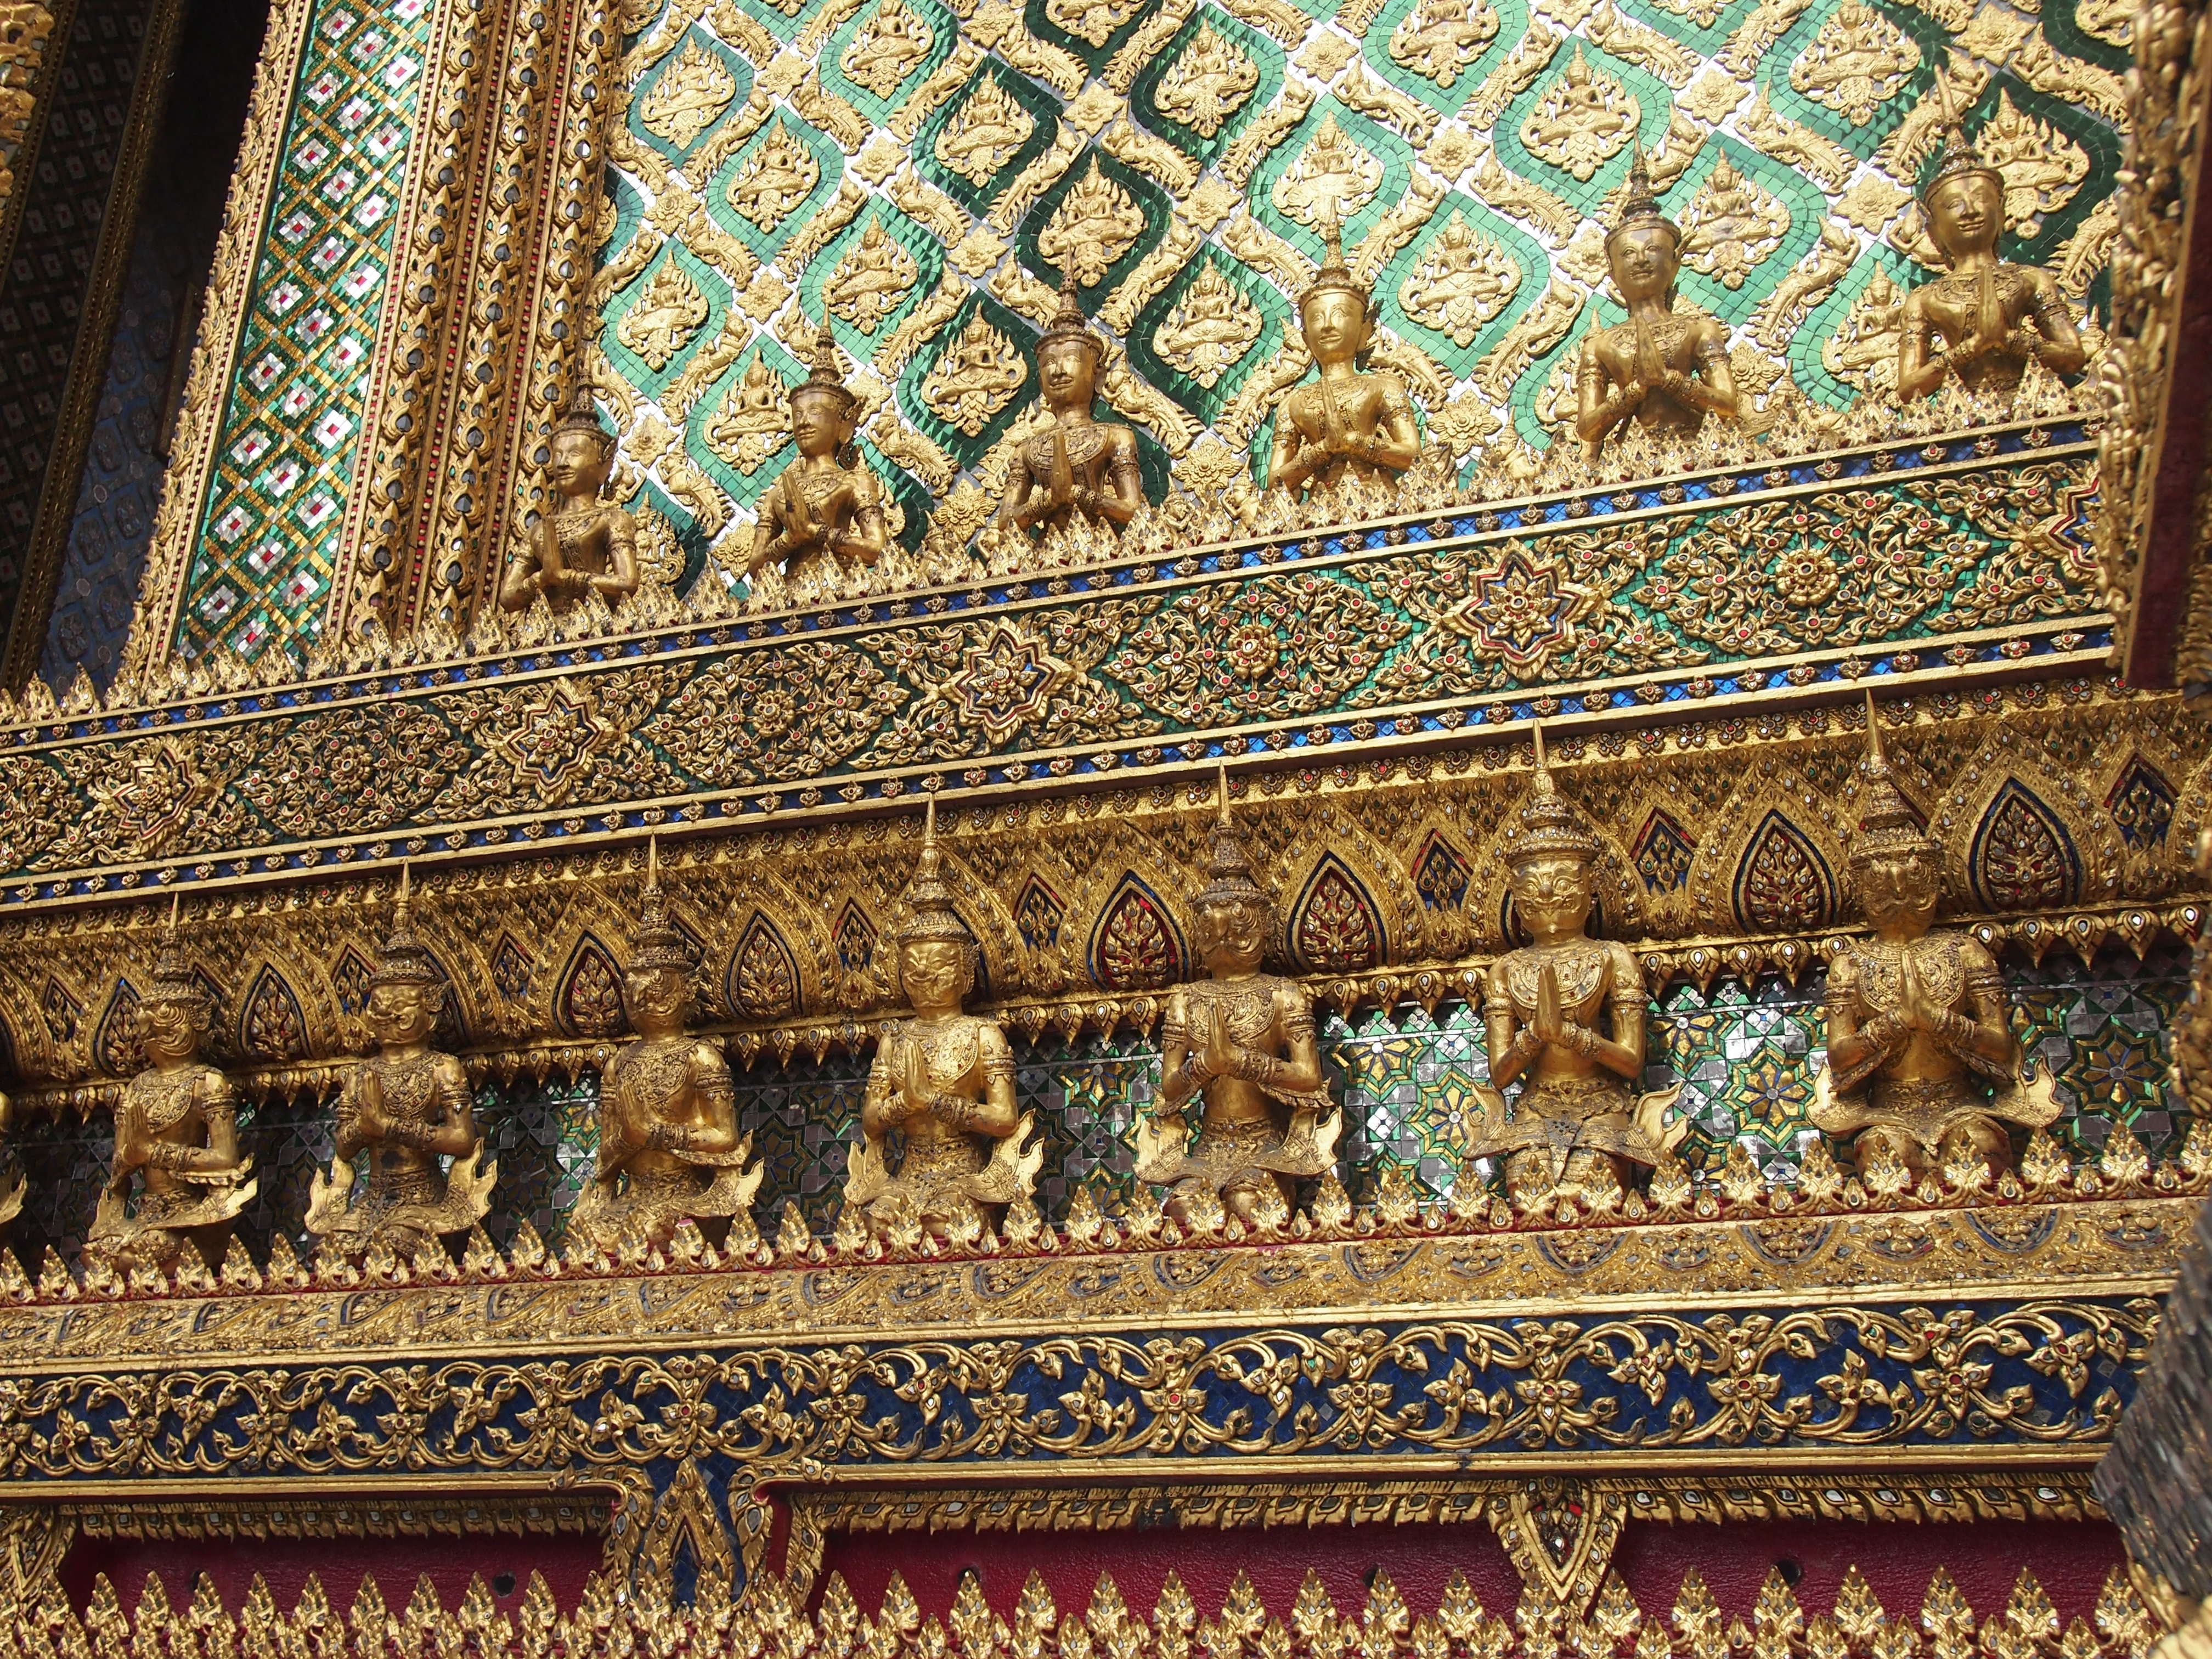
palace, golden, asia, religious, art, gold, temple, buddha, tapestry, carving, flooring, ancient history